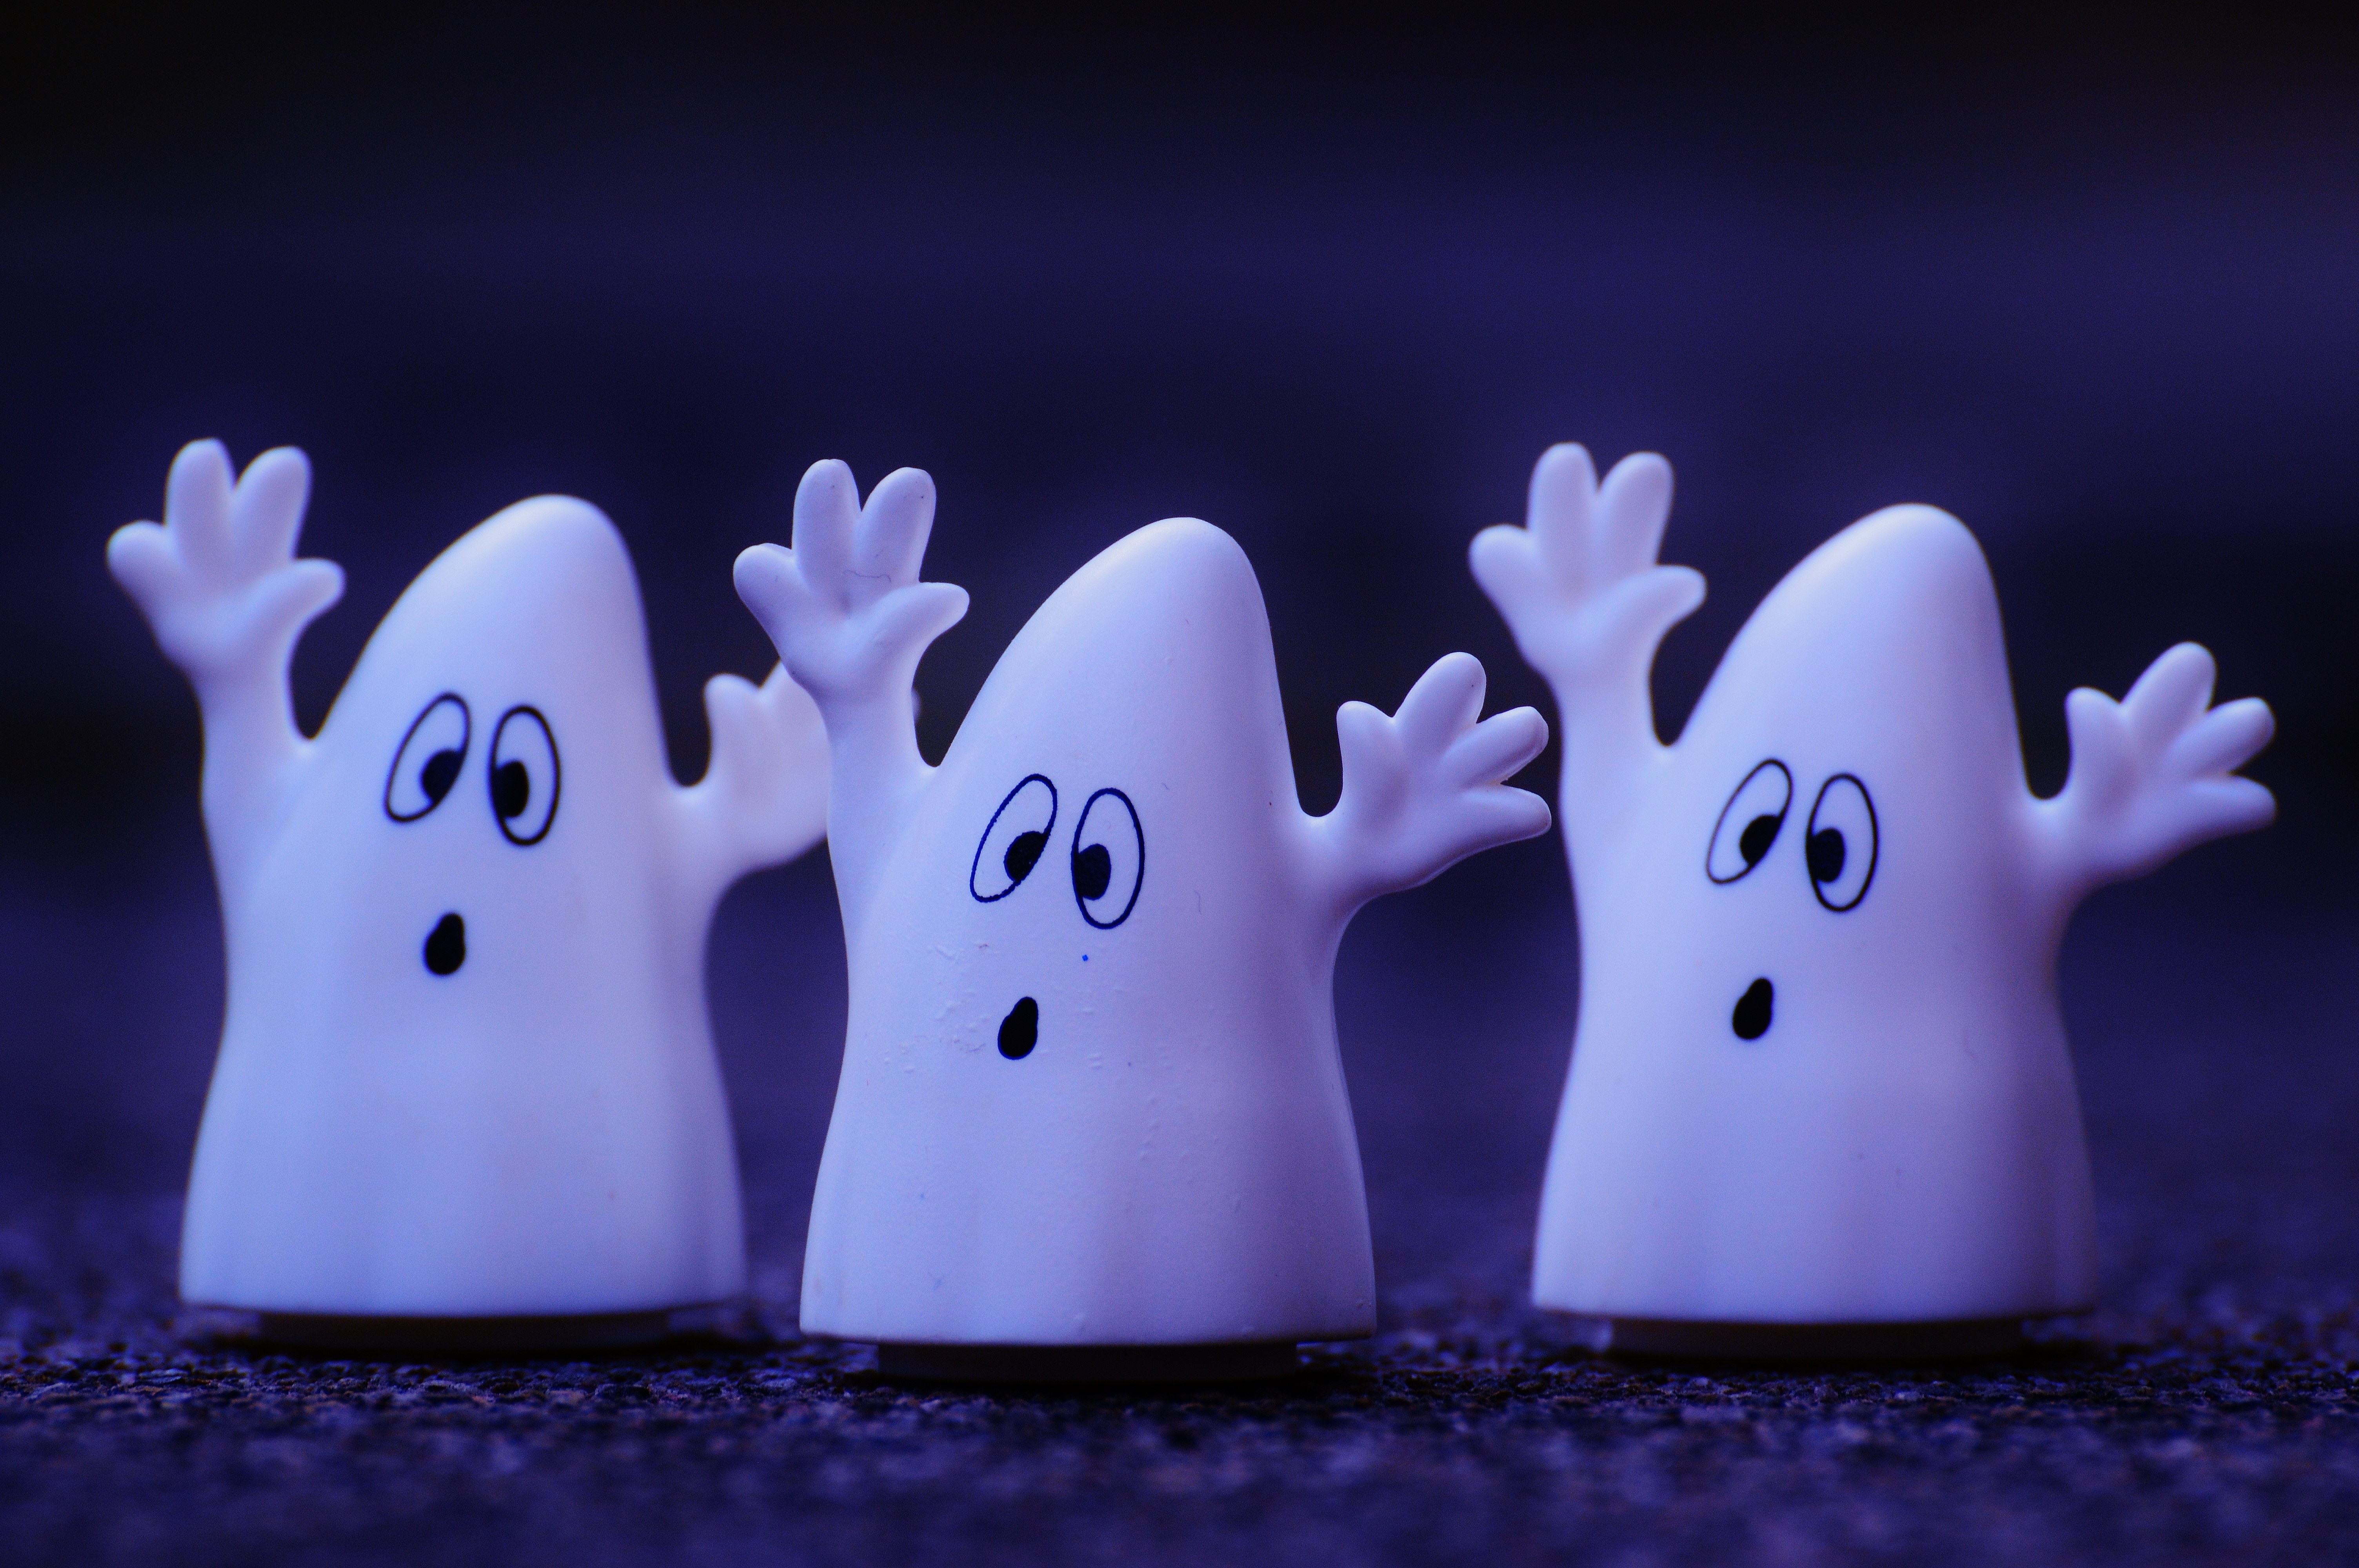
white, sweet, plastic, cute, blue, fun, figure, toys, funny, ghost, ghosts, tooth